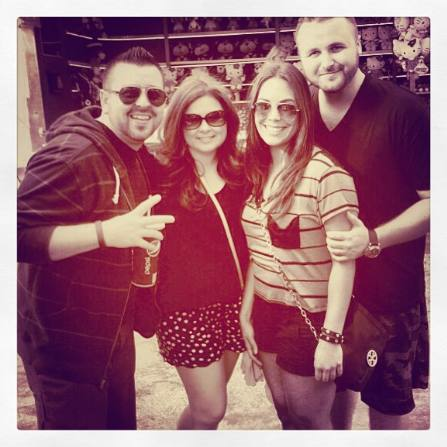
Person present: Yes